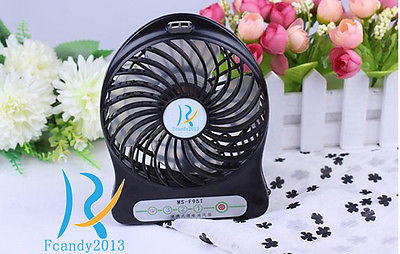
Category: fan